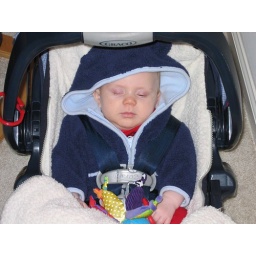
Asleep in the car seat 4 mths.